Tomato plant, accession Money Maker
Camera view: bottom (45 deg); turntable rotation: 0 degrees
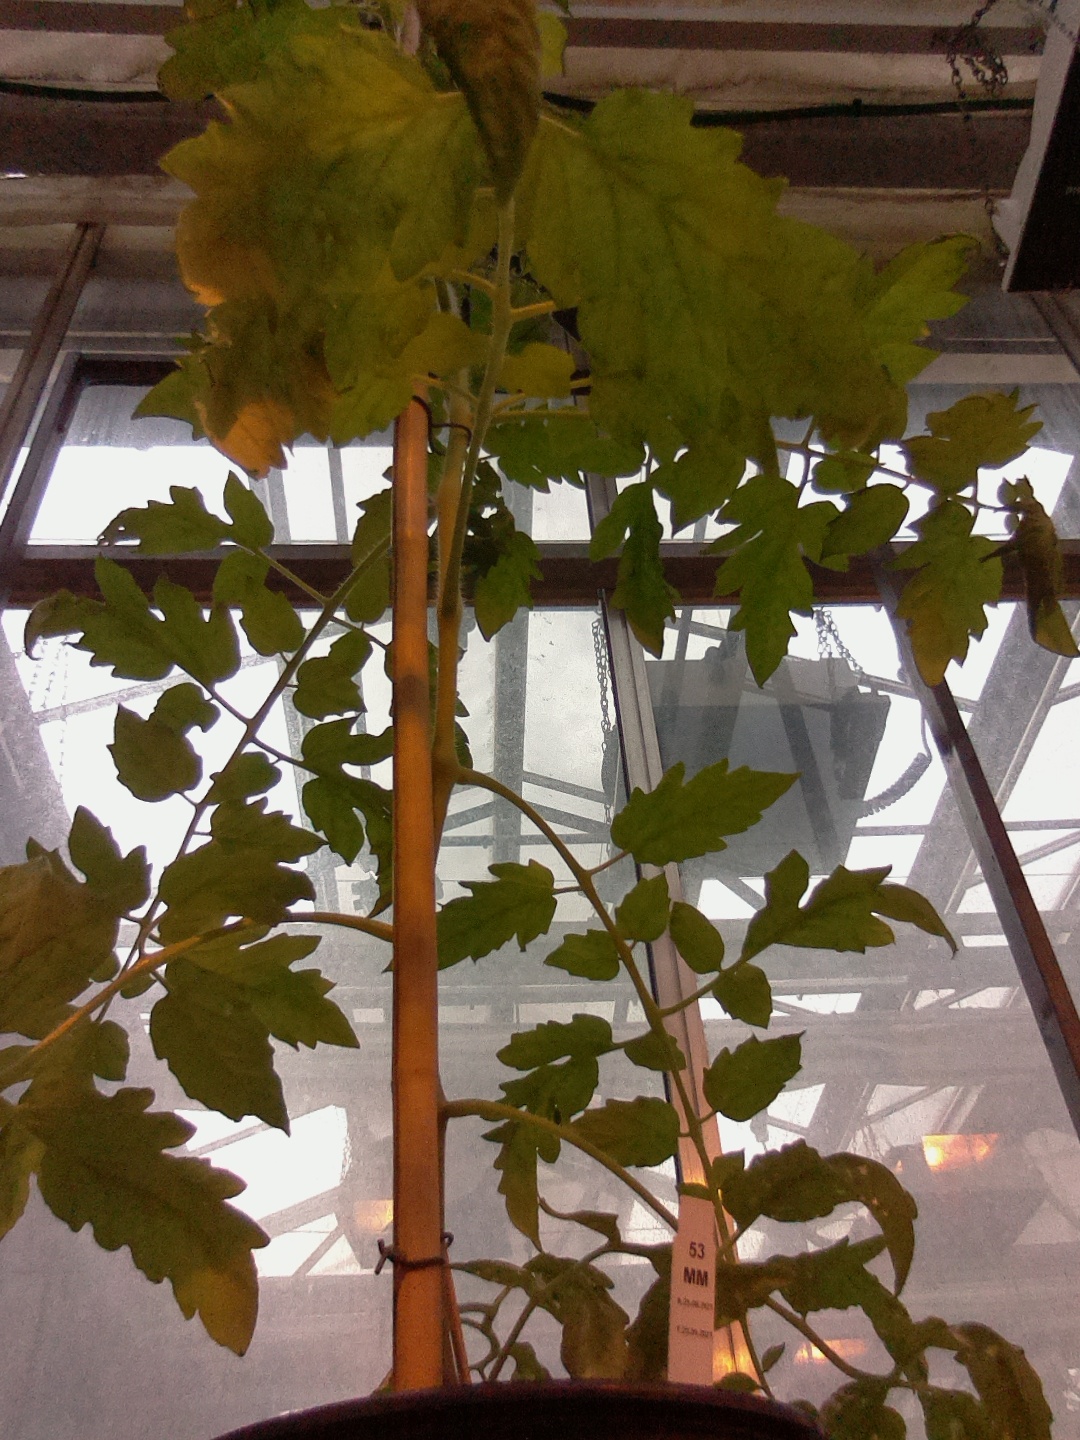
BBCH growth stage 60: First flowers open